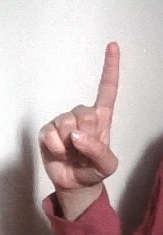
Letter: bb